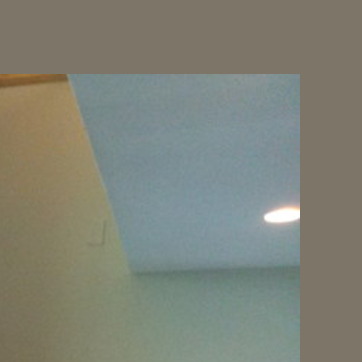
Material: painted